Bhim Singh (politician)

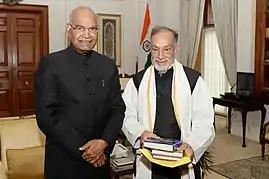
Singh in 2018

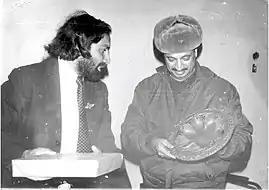
Bhim Singh and Yasser Arafat in Syria in the 1970s.

Bhim Singh (17 August 1941 – 31 May 2022) was an Indian politician, activist, lawyer and author. He was executive chairman of State Legal Aid Committee, founded by Chief Justice Bhagwati, for over 40 years from 1982 till his demise. During which he was chief legal counsel to two heads of states Saddam Hussein and Slobodan Milošević during wartime and freed hundreds of prisoners for free. He was the founder, president and chief patron of the socialist and secular Jammu and Kashmir National Panthers Party (JKNPP). Singh was Panthers Party chairman for 30 years from 1982 to 2012, chief patron from 2012-2021, and president from 14 February 2021 – 31 May 2022. In effect with over 40 years of controlling leadership, he was India's longest serving political party leader, and one of the longest serving leaders in the world.